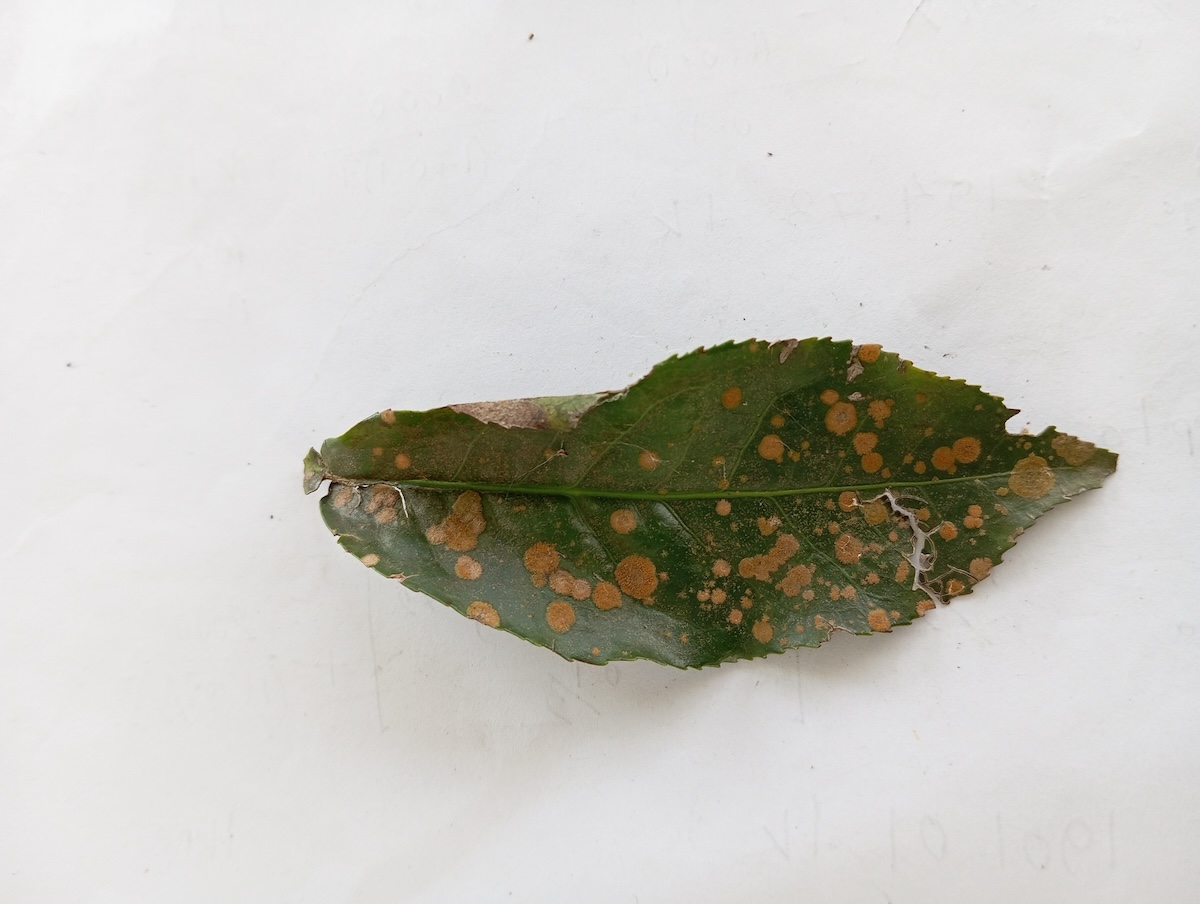
Label: Tea algal leaf spot